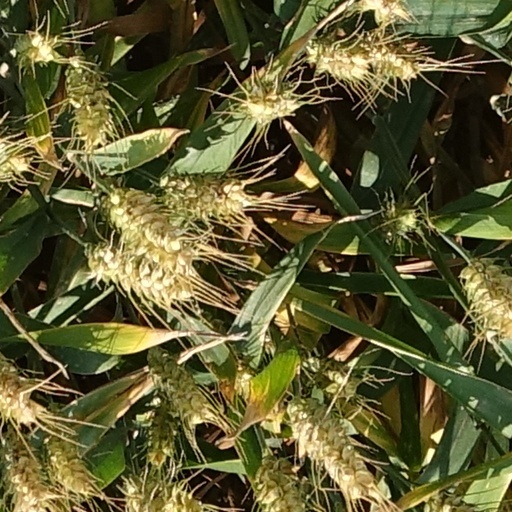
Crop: wheat